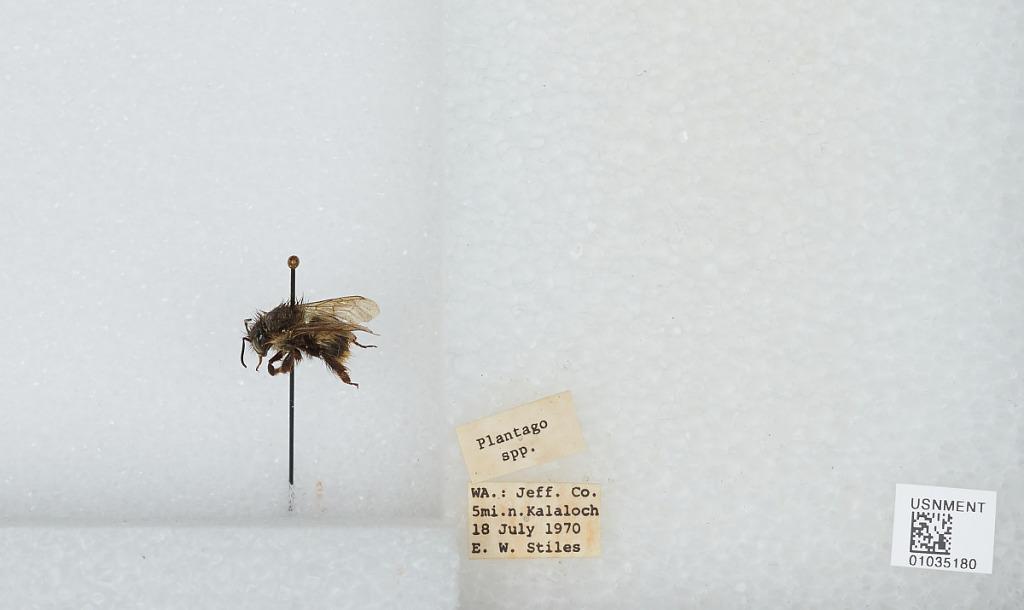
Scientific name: Bombus (Pyrobombus) mixtus Cresson
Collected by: E. Stiles
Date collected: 1970-7-18
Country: United States
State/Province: Washington
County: Jefferson
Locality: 5 miles north of Kalaloch, within Olympic National Park
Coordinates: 47.6744, -124.399